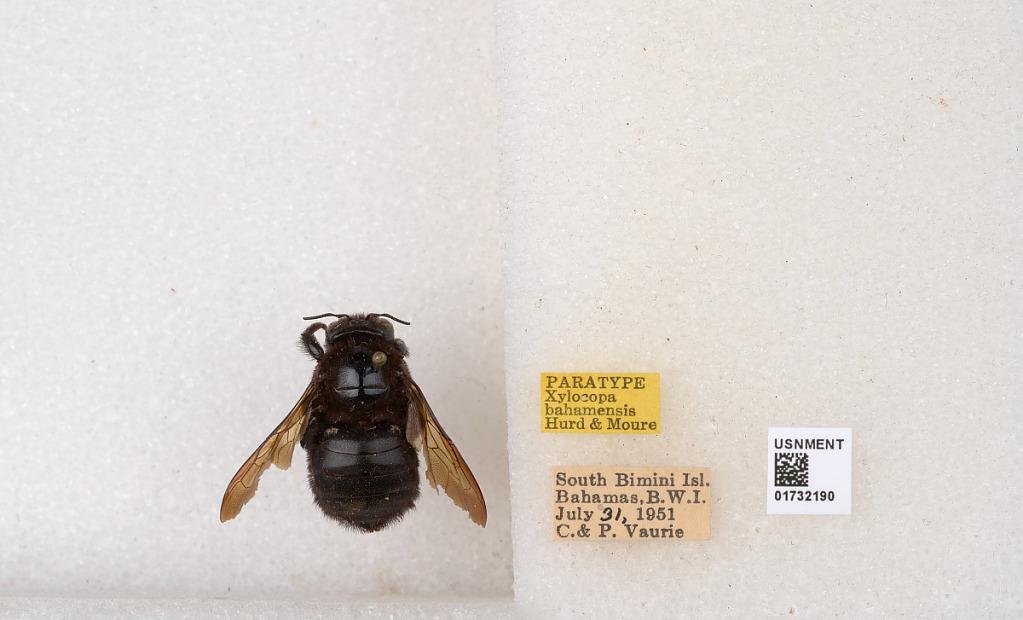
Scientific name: Xylocopa (Neoxylocopa) bahamensis Moure & Hurd
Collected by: C. Vaurie & P. Vaurie
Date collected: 1951-7-31
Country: Bahamas
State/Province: Bimini
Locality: South Bimini Island
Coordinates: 25.4261, -79.2129